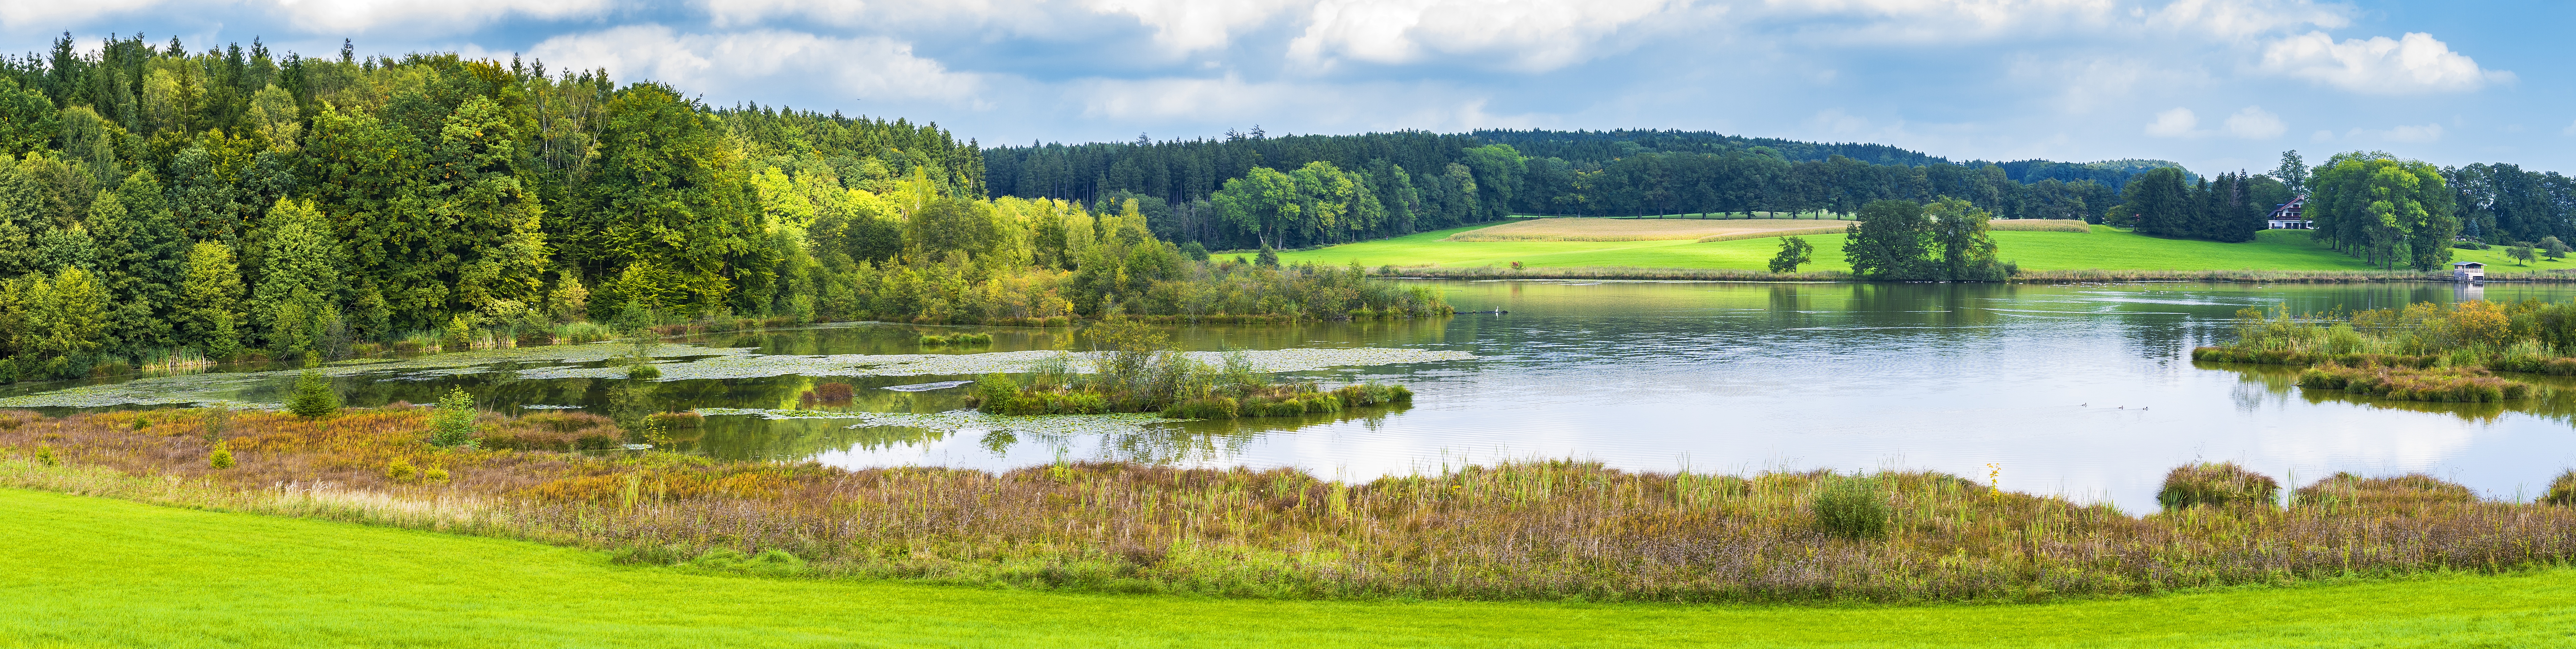
nature, nature reserve, reflection, water, vegetation, ecosystem, lake, grassland, water resources, reservoir, pond, wetland, pasture, land lot, tarn, grass, meadow, hill station, rural area, biome, bank, loch, mount scenery, floodplain, landscape, national trust for places of historic interest or natural beauty, tree, maar, fish pond, grass family, lacustrine plain, field, lake district, bog, hill, watercourse